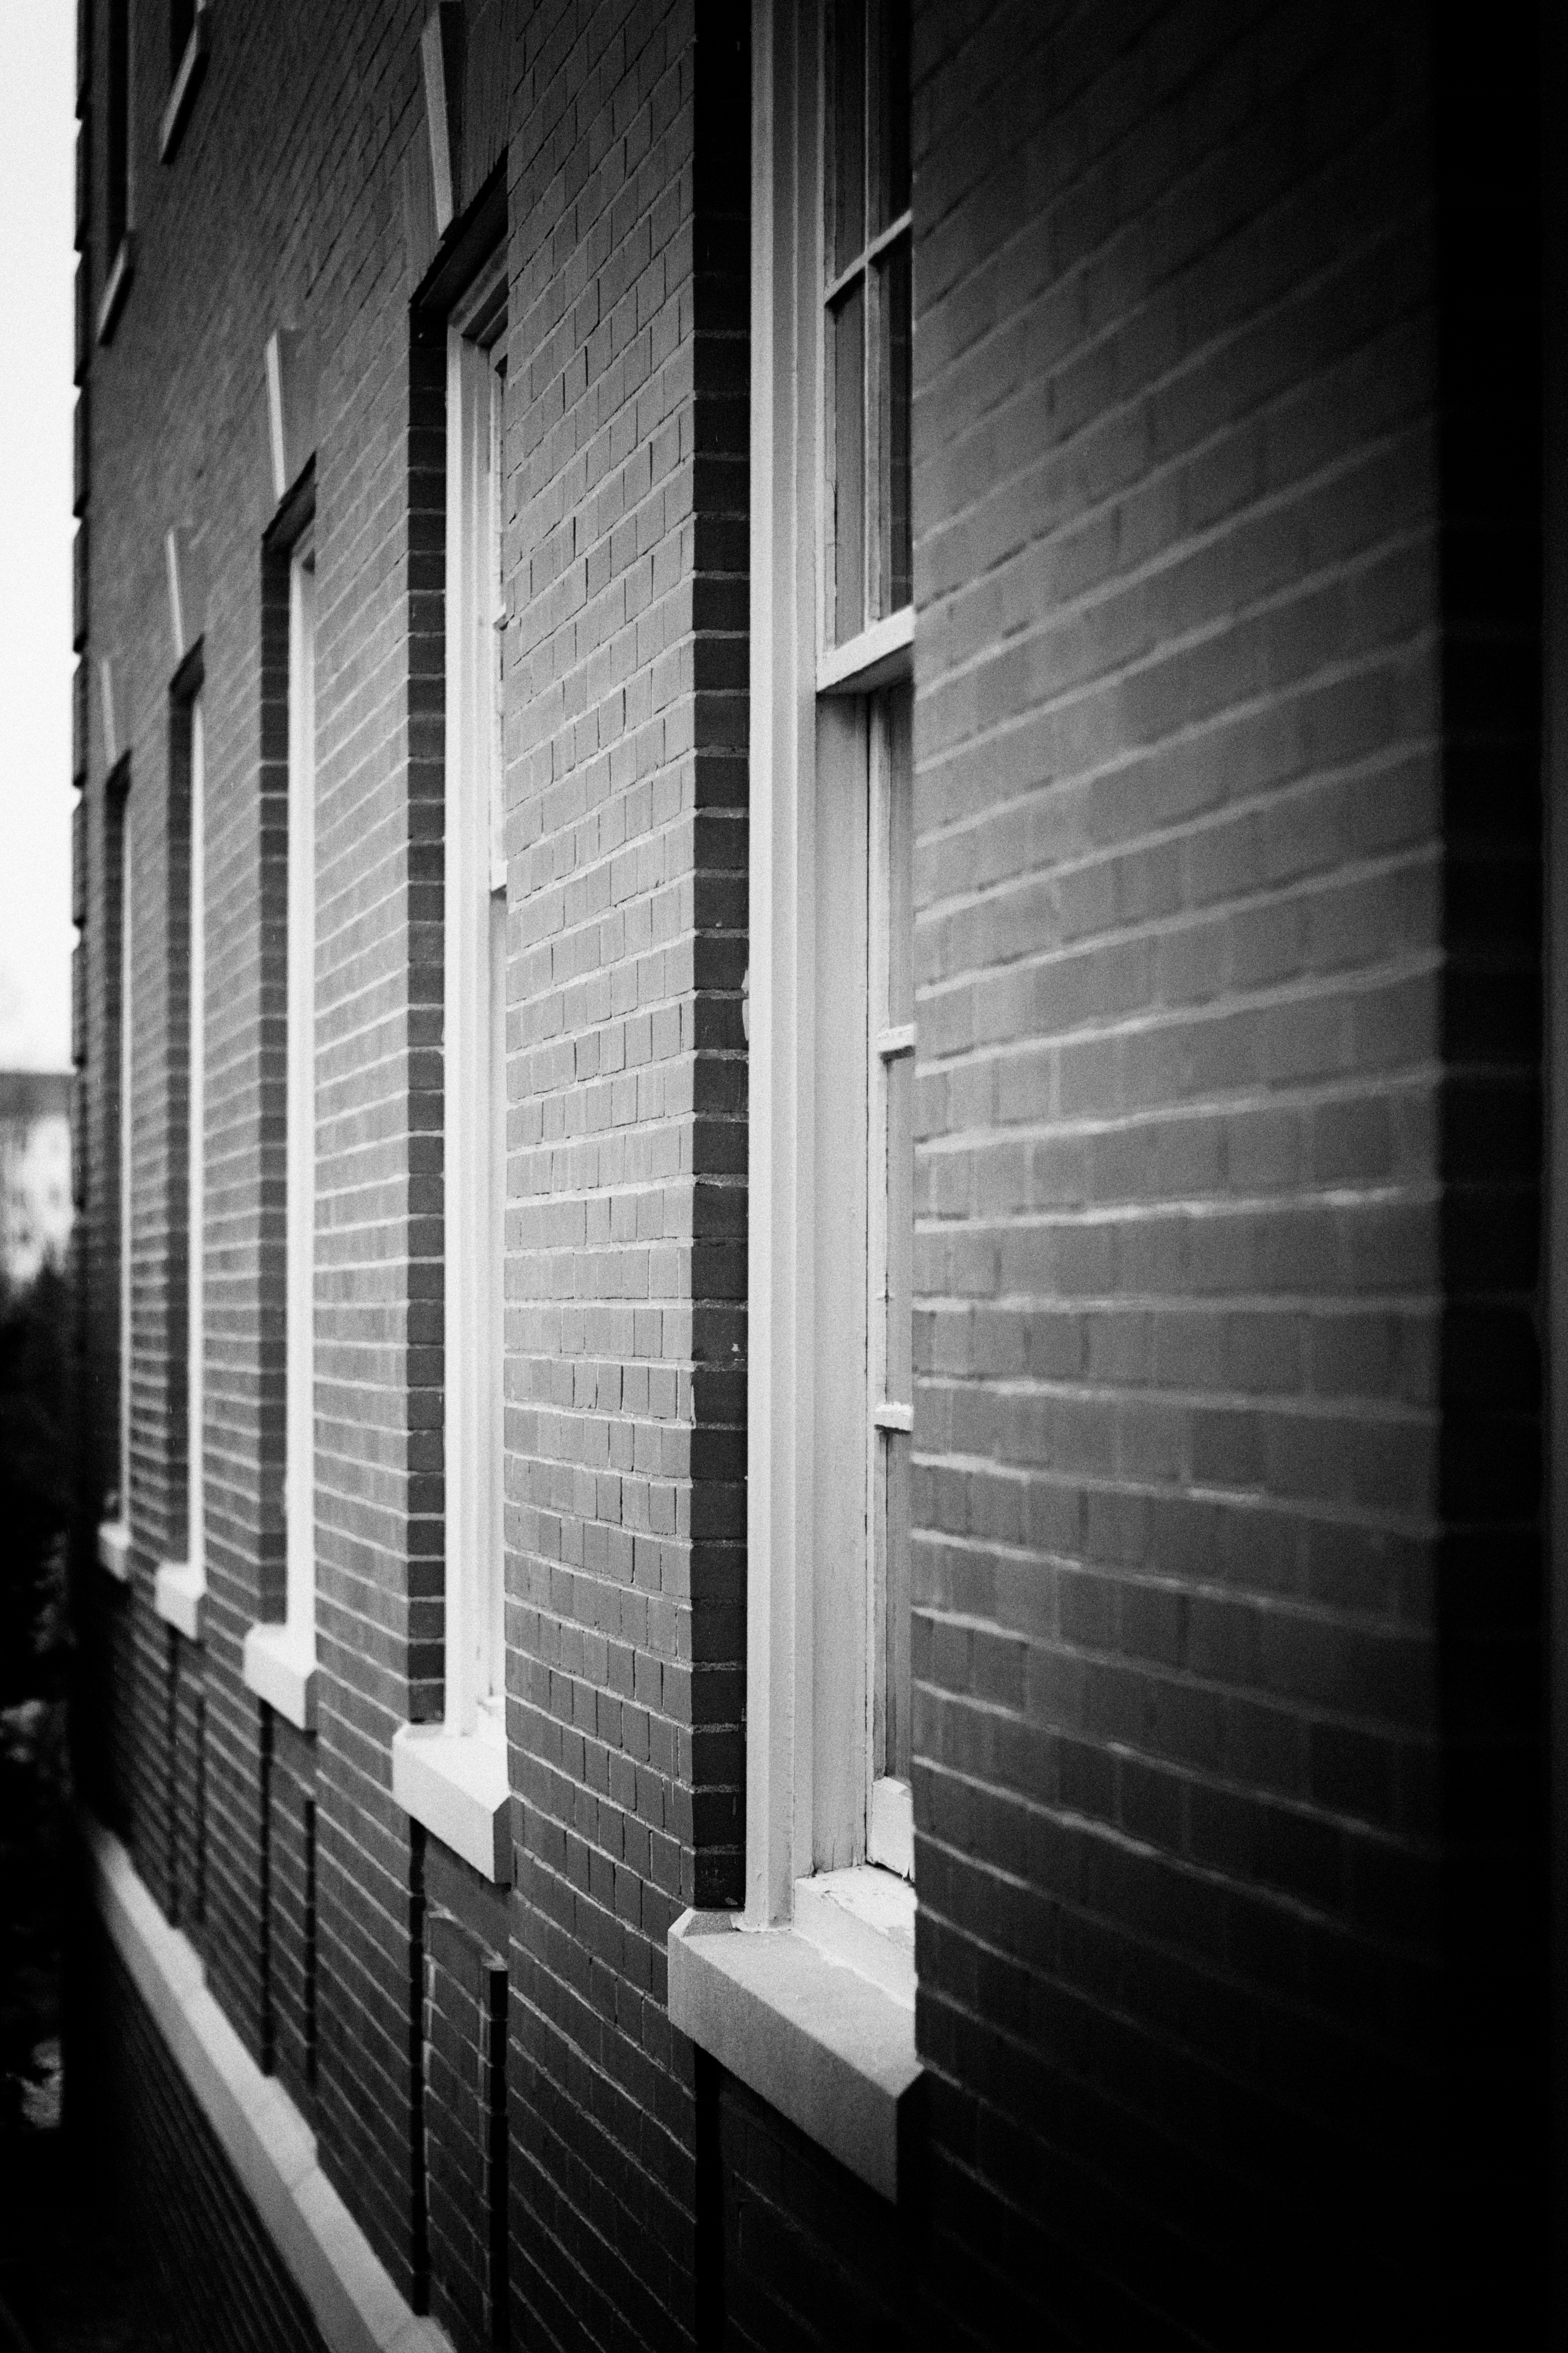
light, black and white, white, house, window, alley, wall, darkness, black, monochrome, lighting, interior design, bw, shape, dailycreate, monochrome photography, film noir